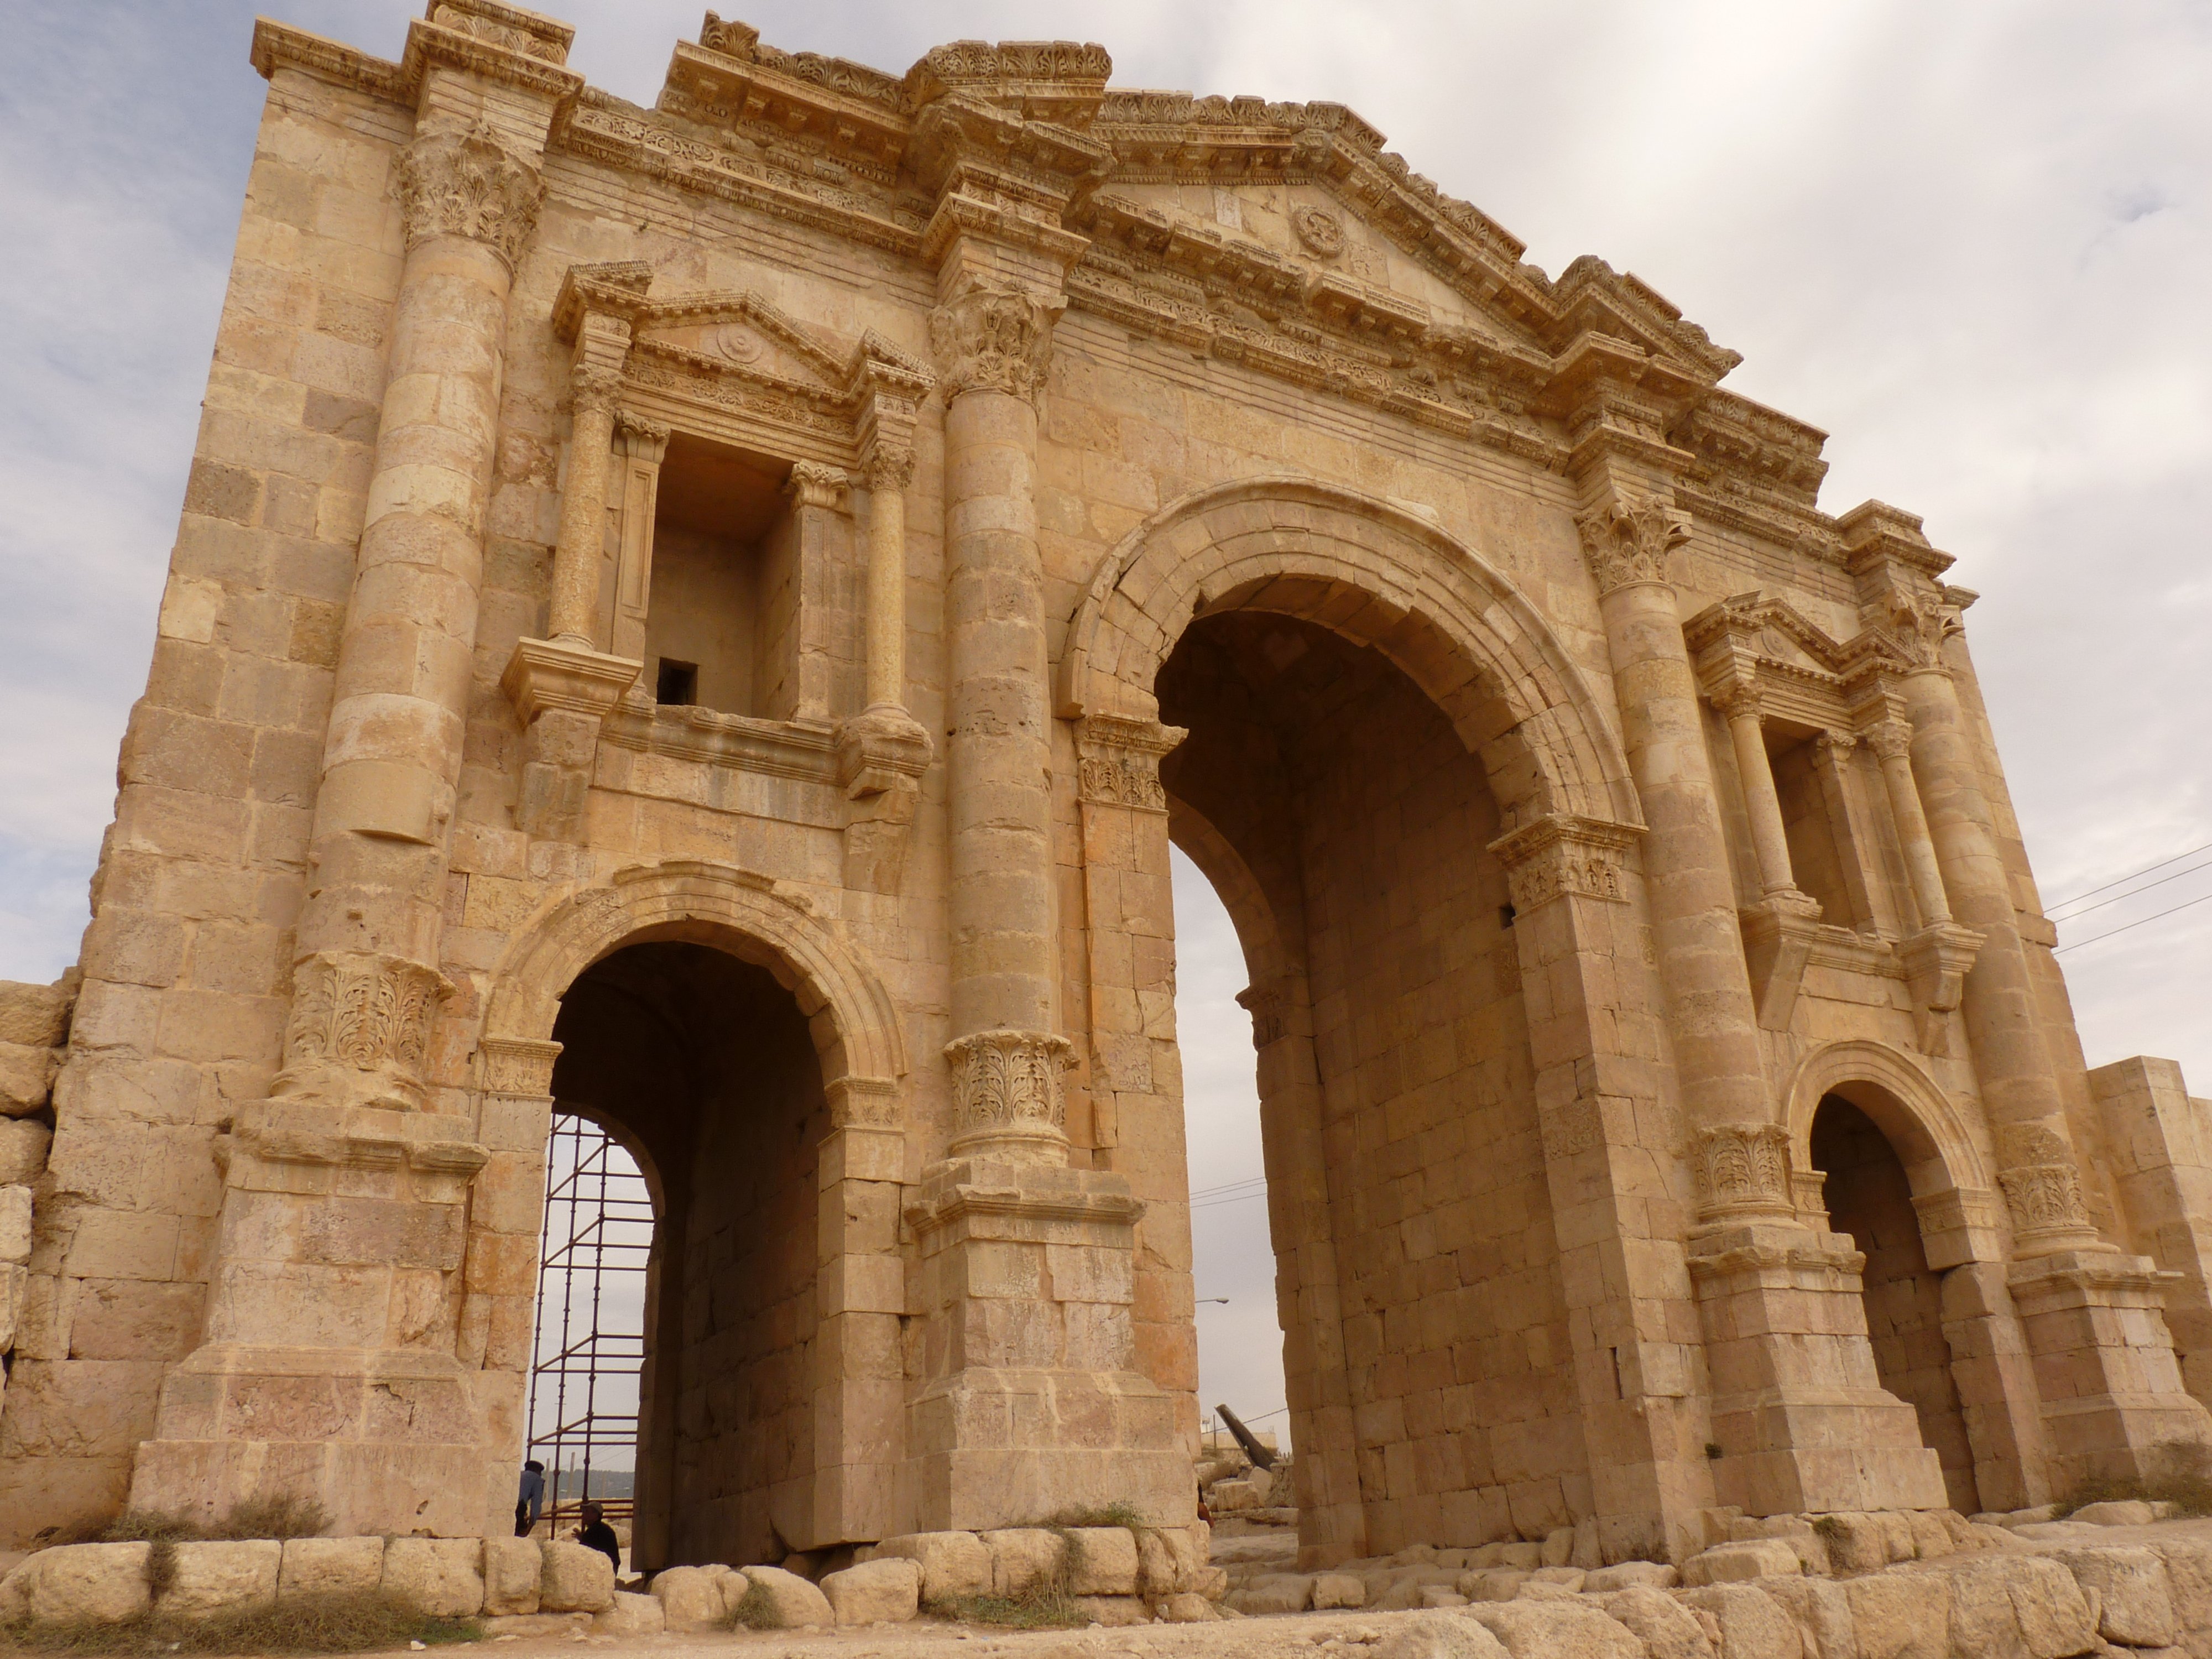
architecture, structure, building, monument, travel, arch, column, holiday, landmark, facade, ruin, gate, goal, place of worship, jordan, temple, ruins, monastery, gerasa, middle east, unesco world heritage site, roman temple, historic site, triumphal arch, ancient history, temple of artemis, egyptian temple, ancient roman architecture, ancient greek temple, byzantine architecture, caravanserai, jerash